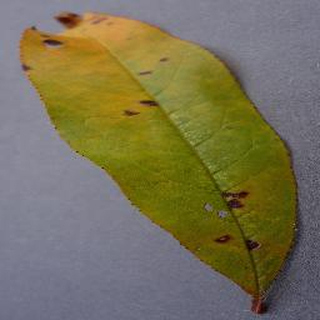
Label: peach_bacterial_spot